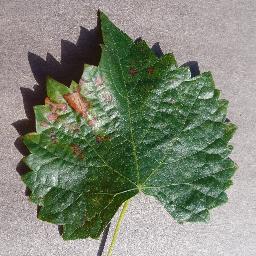
Label: Grape___Esca_(Black_Measles)